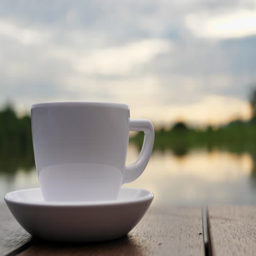
advertising , vacation , time to relax concept - morning cup of coffee on wooden pier at the lake in sunrise